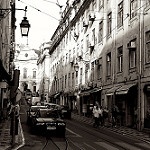
Label: street